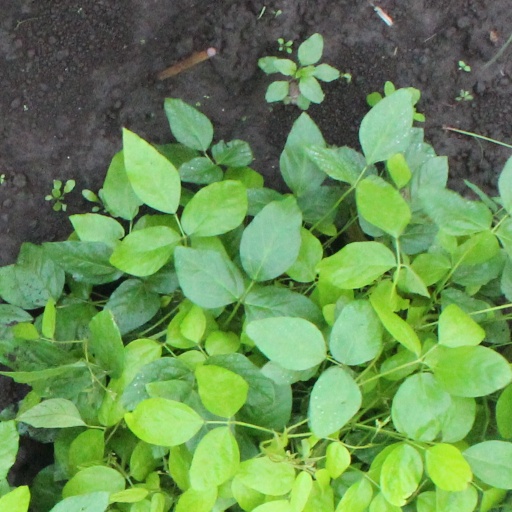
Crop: soybean